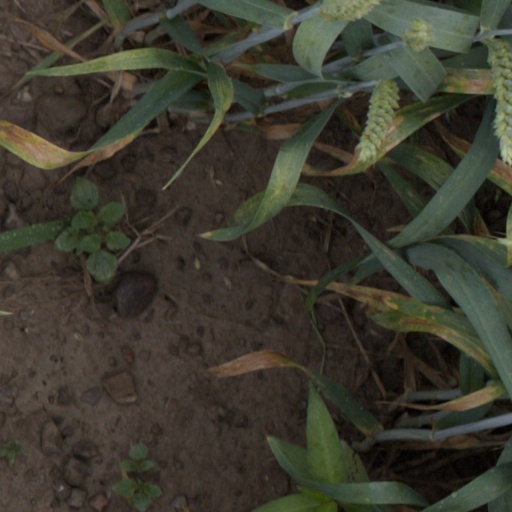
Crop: wheat